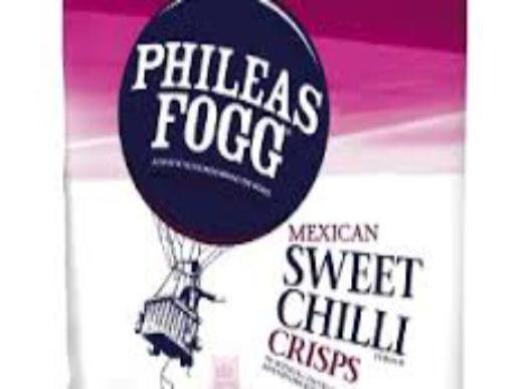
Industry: Food